Rhythm in Sub-Saharan Africa

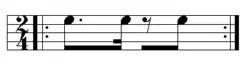
Tresillo.

The most commonly used key pattern in sub-Saharan Africa is the seven-stroke figure known in ethnomusicology as the "standard pattern". The standard pattern, composed of two cross-rhythmic fragments, is found both in simple ( or ) and compound ( or ) metrical structures.